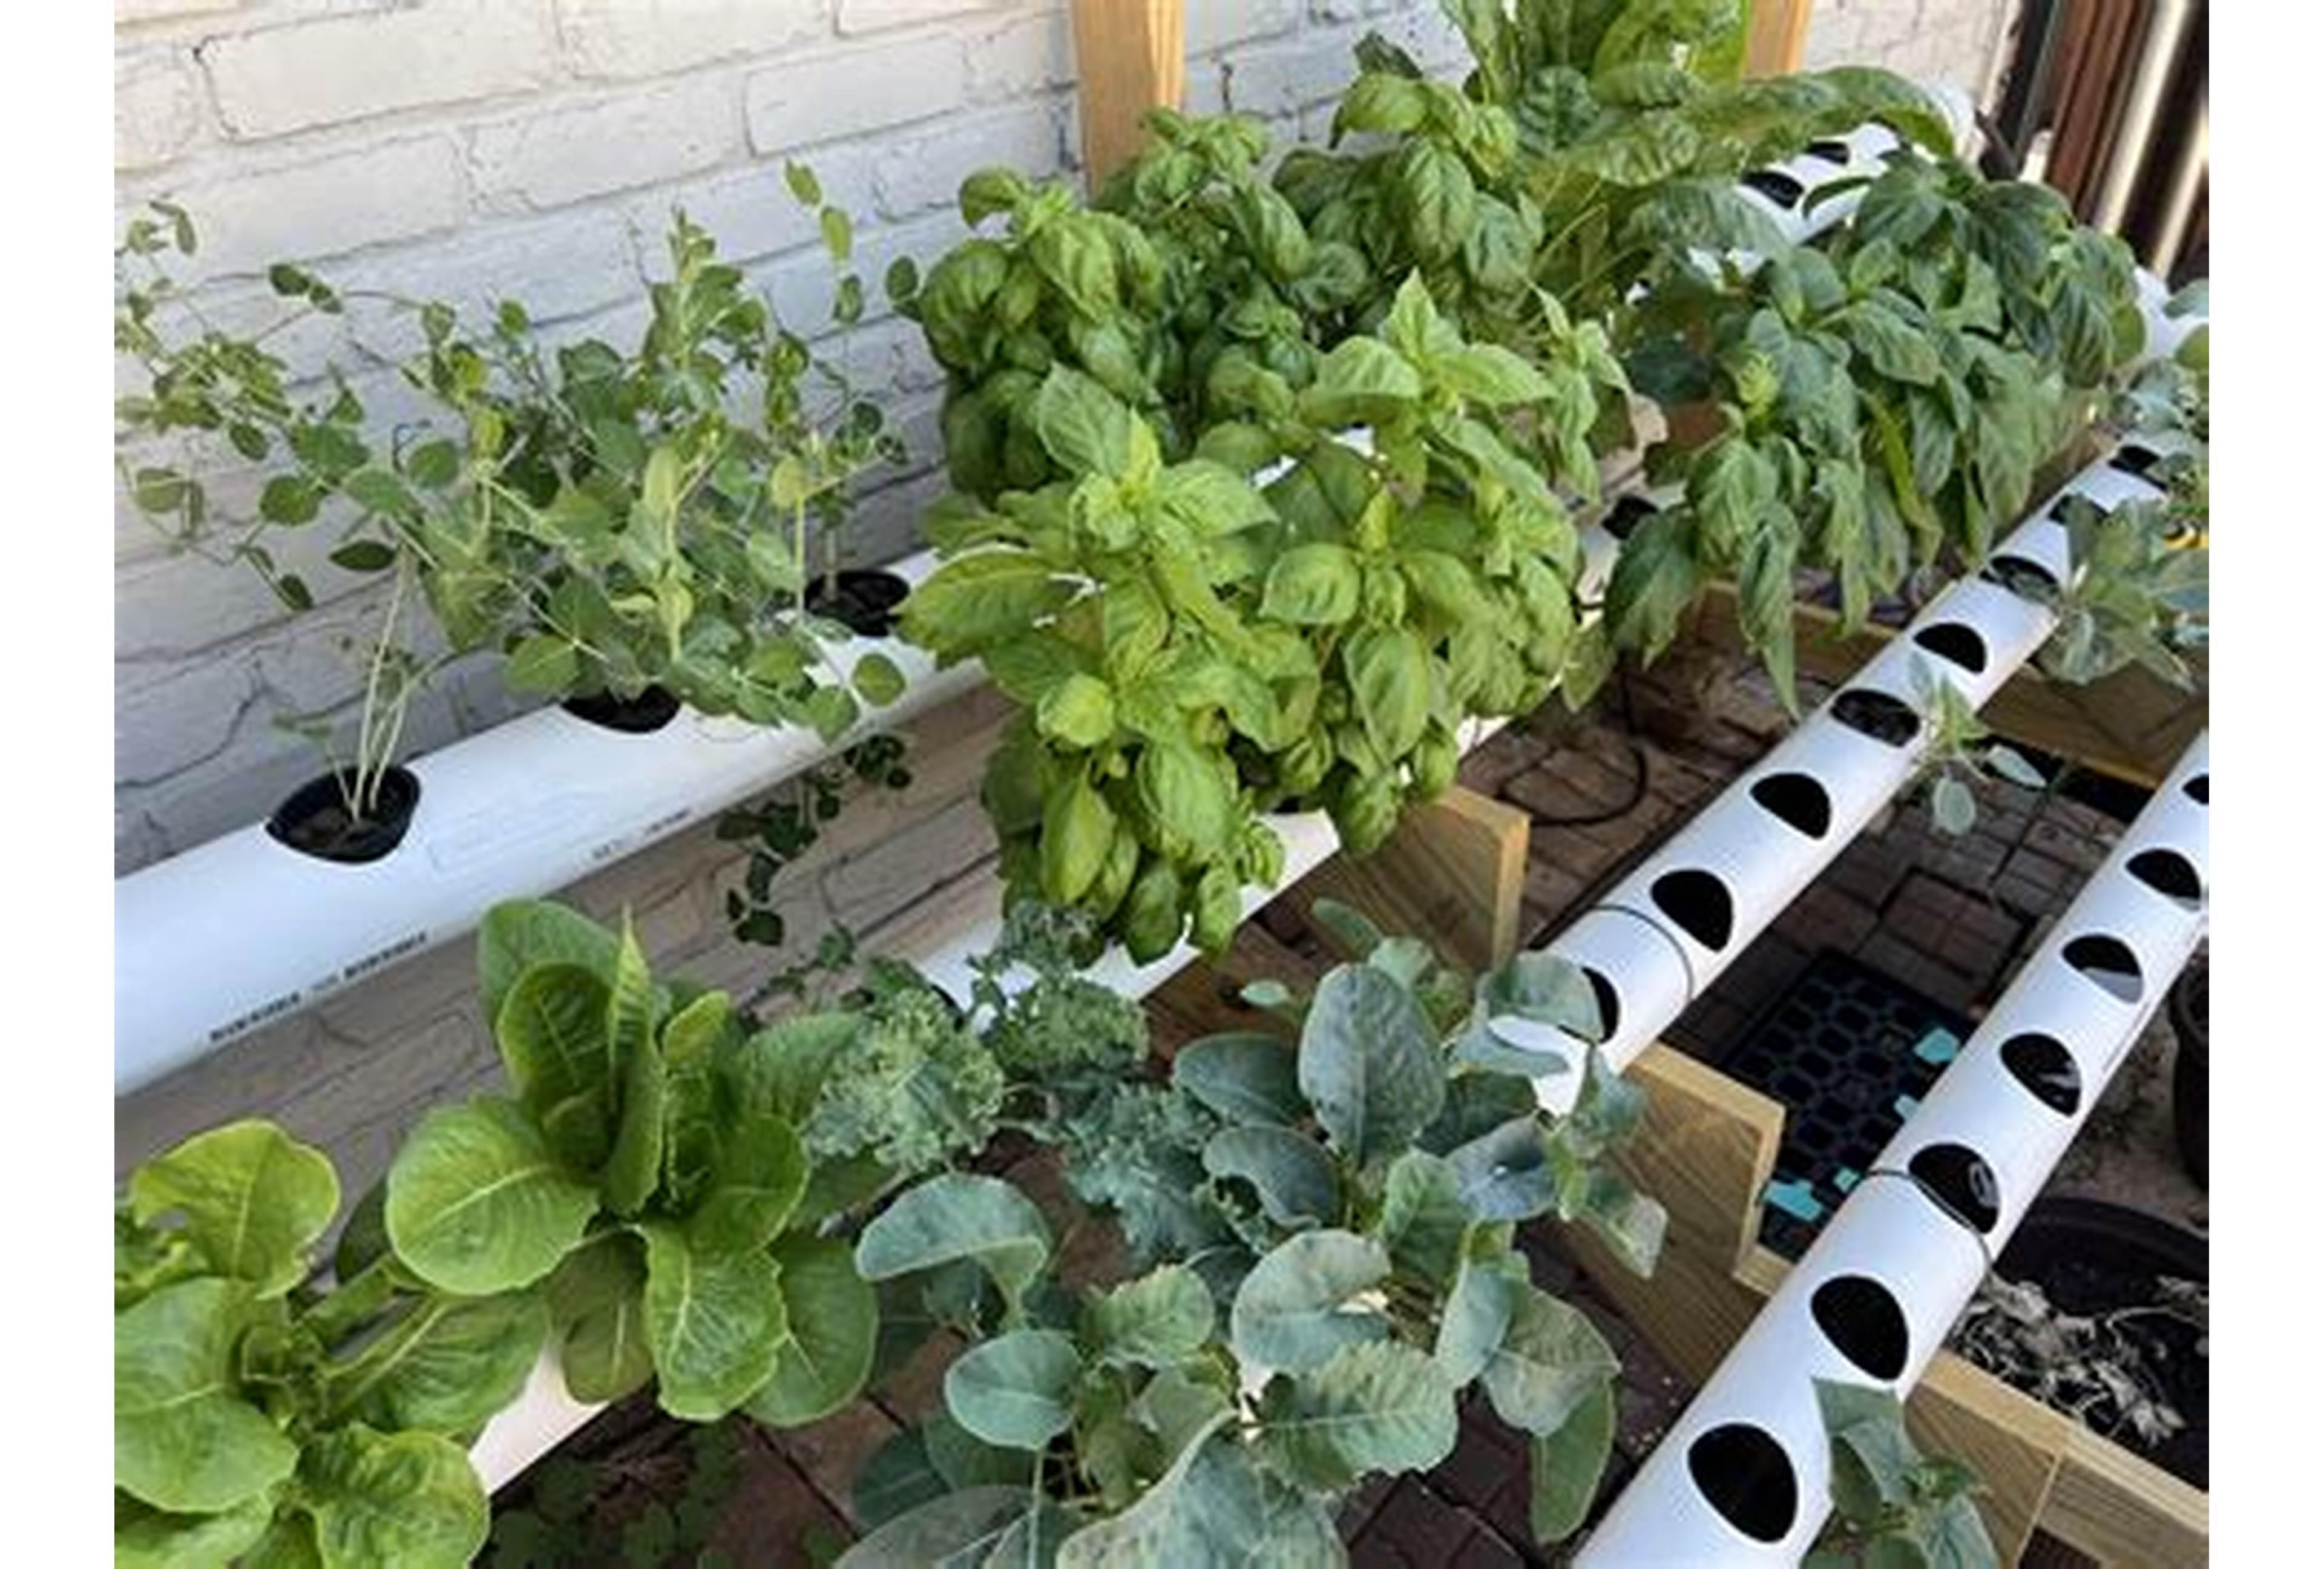
Kilimo cha kiteknolojia ya kisasa ambapo mazao yamepandwa kwenye mabomba meupe yenye uwazi, akihitaji udongo bali kinahitaji maji yaliyochanganywa na virutubisho mbalimbali vinavyohitajika wakati wa ukuaji wa mimea.